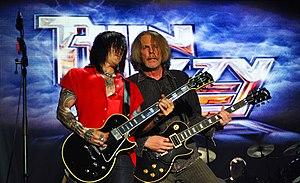
Thin Lizzy à Tours en 2011, en première partie de ZZ Top.
Thin Lizzy est un groupe de rock irlandais formé à Dublin en 1969. À l'origine un trio composé d'Eric Bell, Phil Lynott et Brian Downey, le groupe connaît un premier succès en 1973 avec Whiskey in the Jar, une adaptation d'un air traditionnel irlandais. Après le départ de Eric Bell, remplacé par les guitaristes Brian Robertson et Scott Gorham, Thin Lizzy atteint le sommet de sa popularité en faisant évoluer sa musique vers le hard rock. Sorti en 1976, l'album Jailbreak est une grande réussite, notamment grâce au morceau The Boys Are Back in Town et d'autres que les fans apprécient comme Jailbreak ou Emerald.